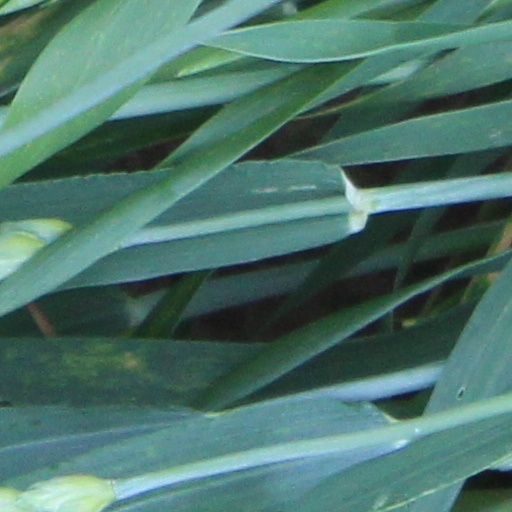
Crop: wheat